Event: Ecuador Earthquake
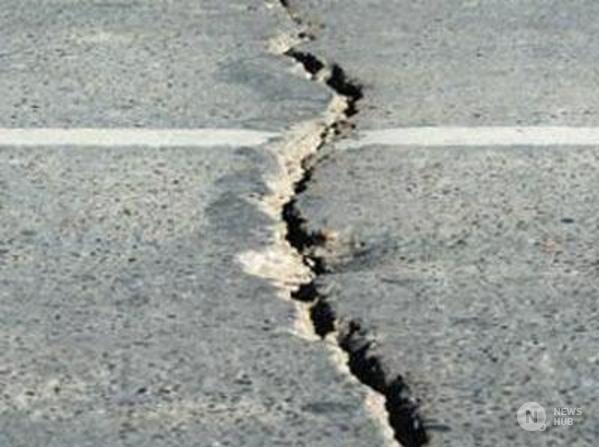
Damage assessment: damage